Rod Thorn

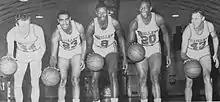
Members of the 1963–64 Baltimore Bullets, From left to rightː Rod Thorn, Charles Hardnett, Walt Bellamy, Gus Johnson and Terry Dischinger. Thorn was elected to the Naismith Basketball Hall of Fame as a contributor, Bellamy and Johnson as individual players, and Dischinger as part of the 1960 U.S. Olympic Team.

Thorn was the No. 2 overall pick of the 1963 NBA draft, drafted by the Baltimore Bullets.